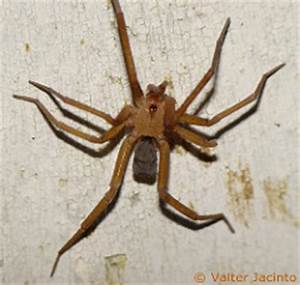
Label: ragno